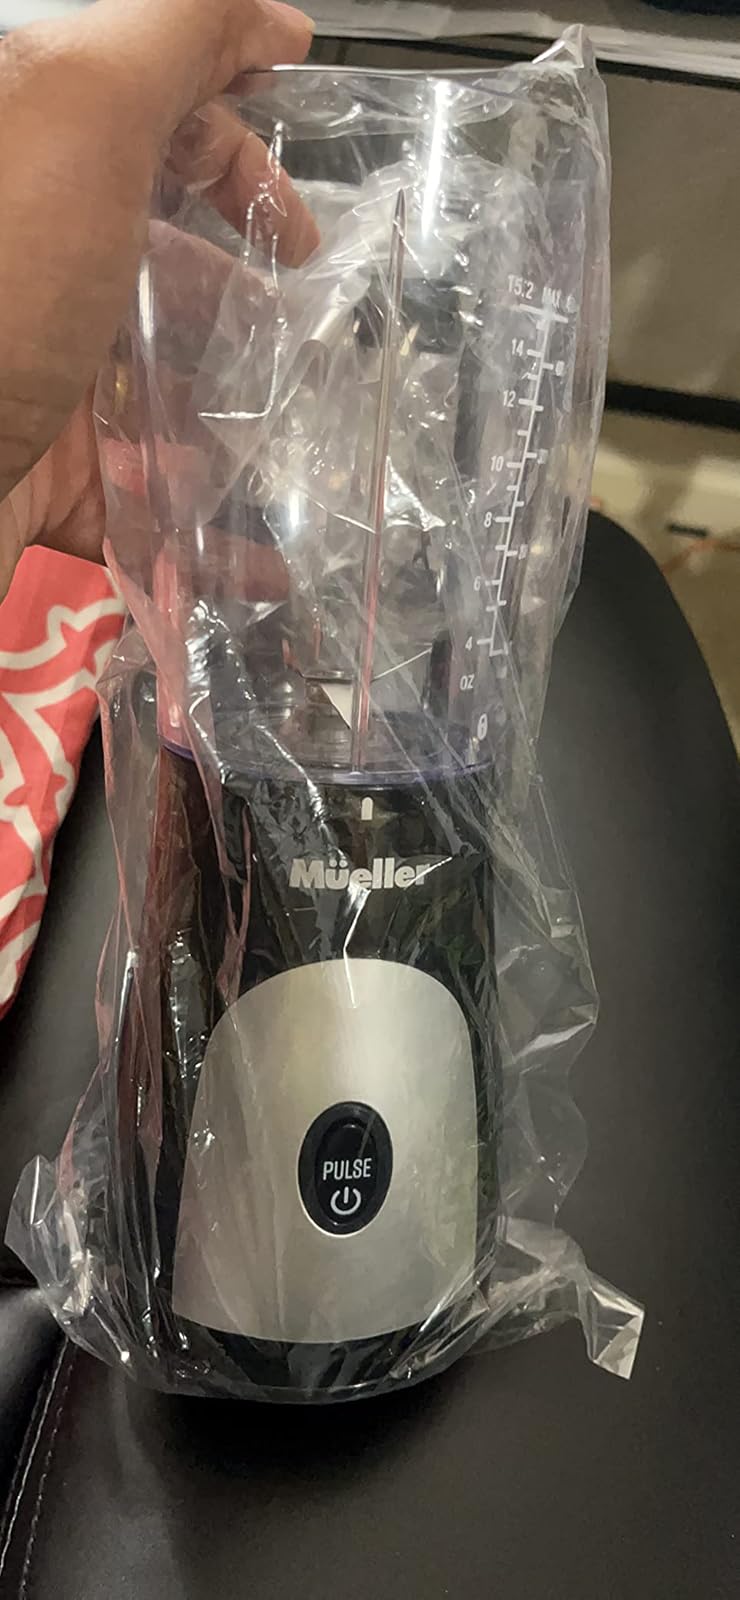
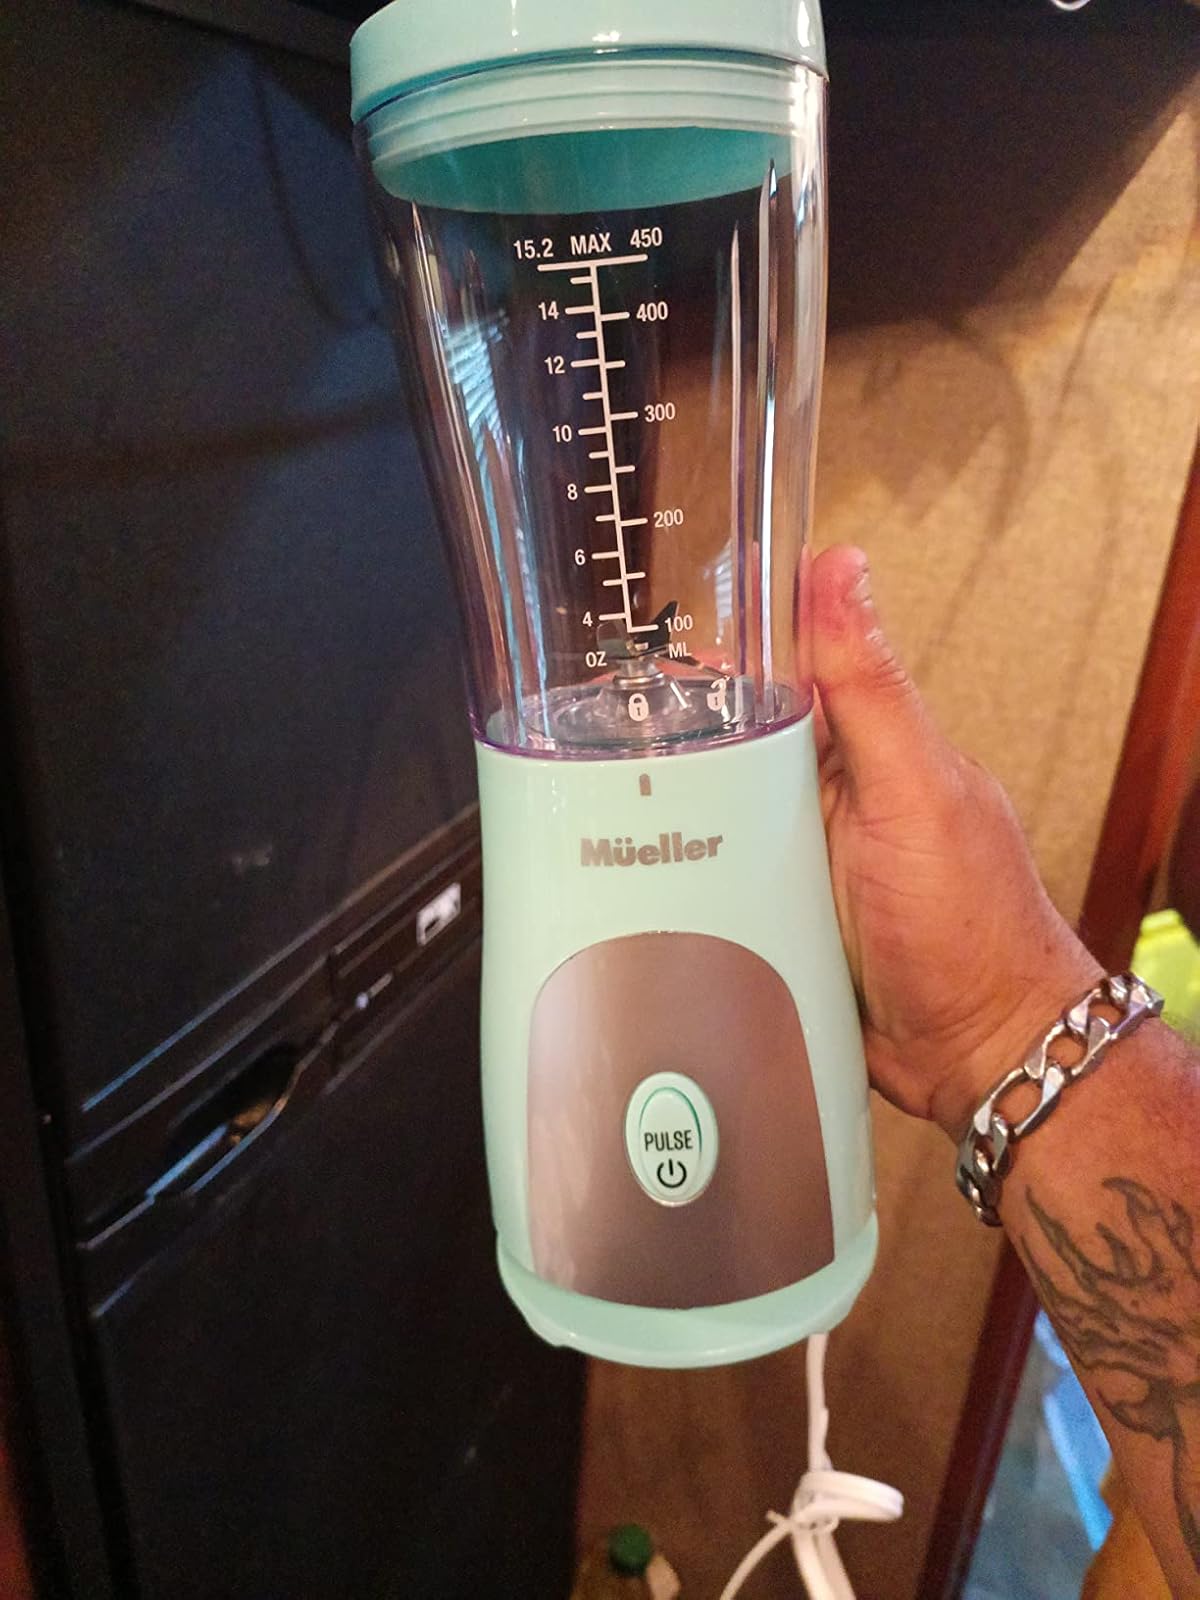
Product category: items_blender
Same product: no